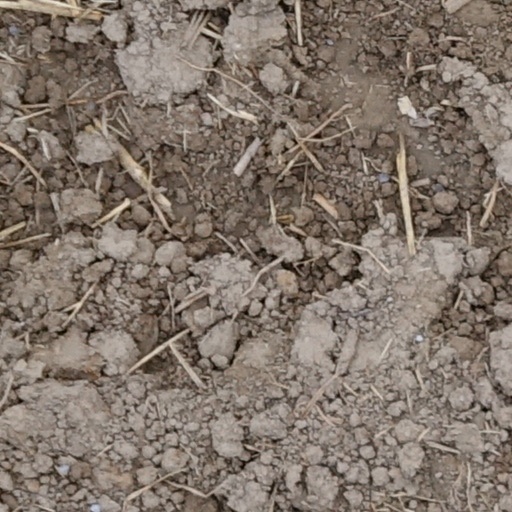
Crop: wheat